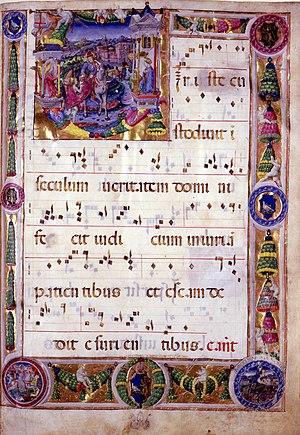
Cristoforo de Predis est enlumineur actif à Milan entre 1467 et 1486.